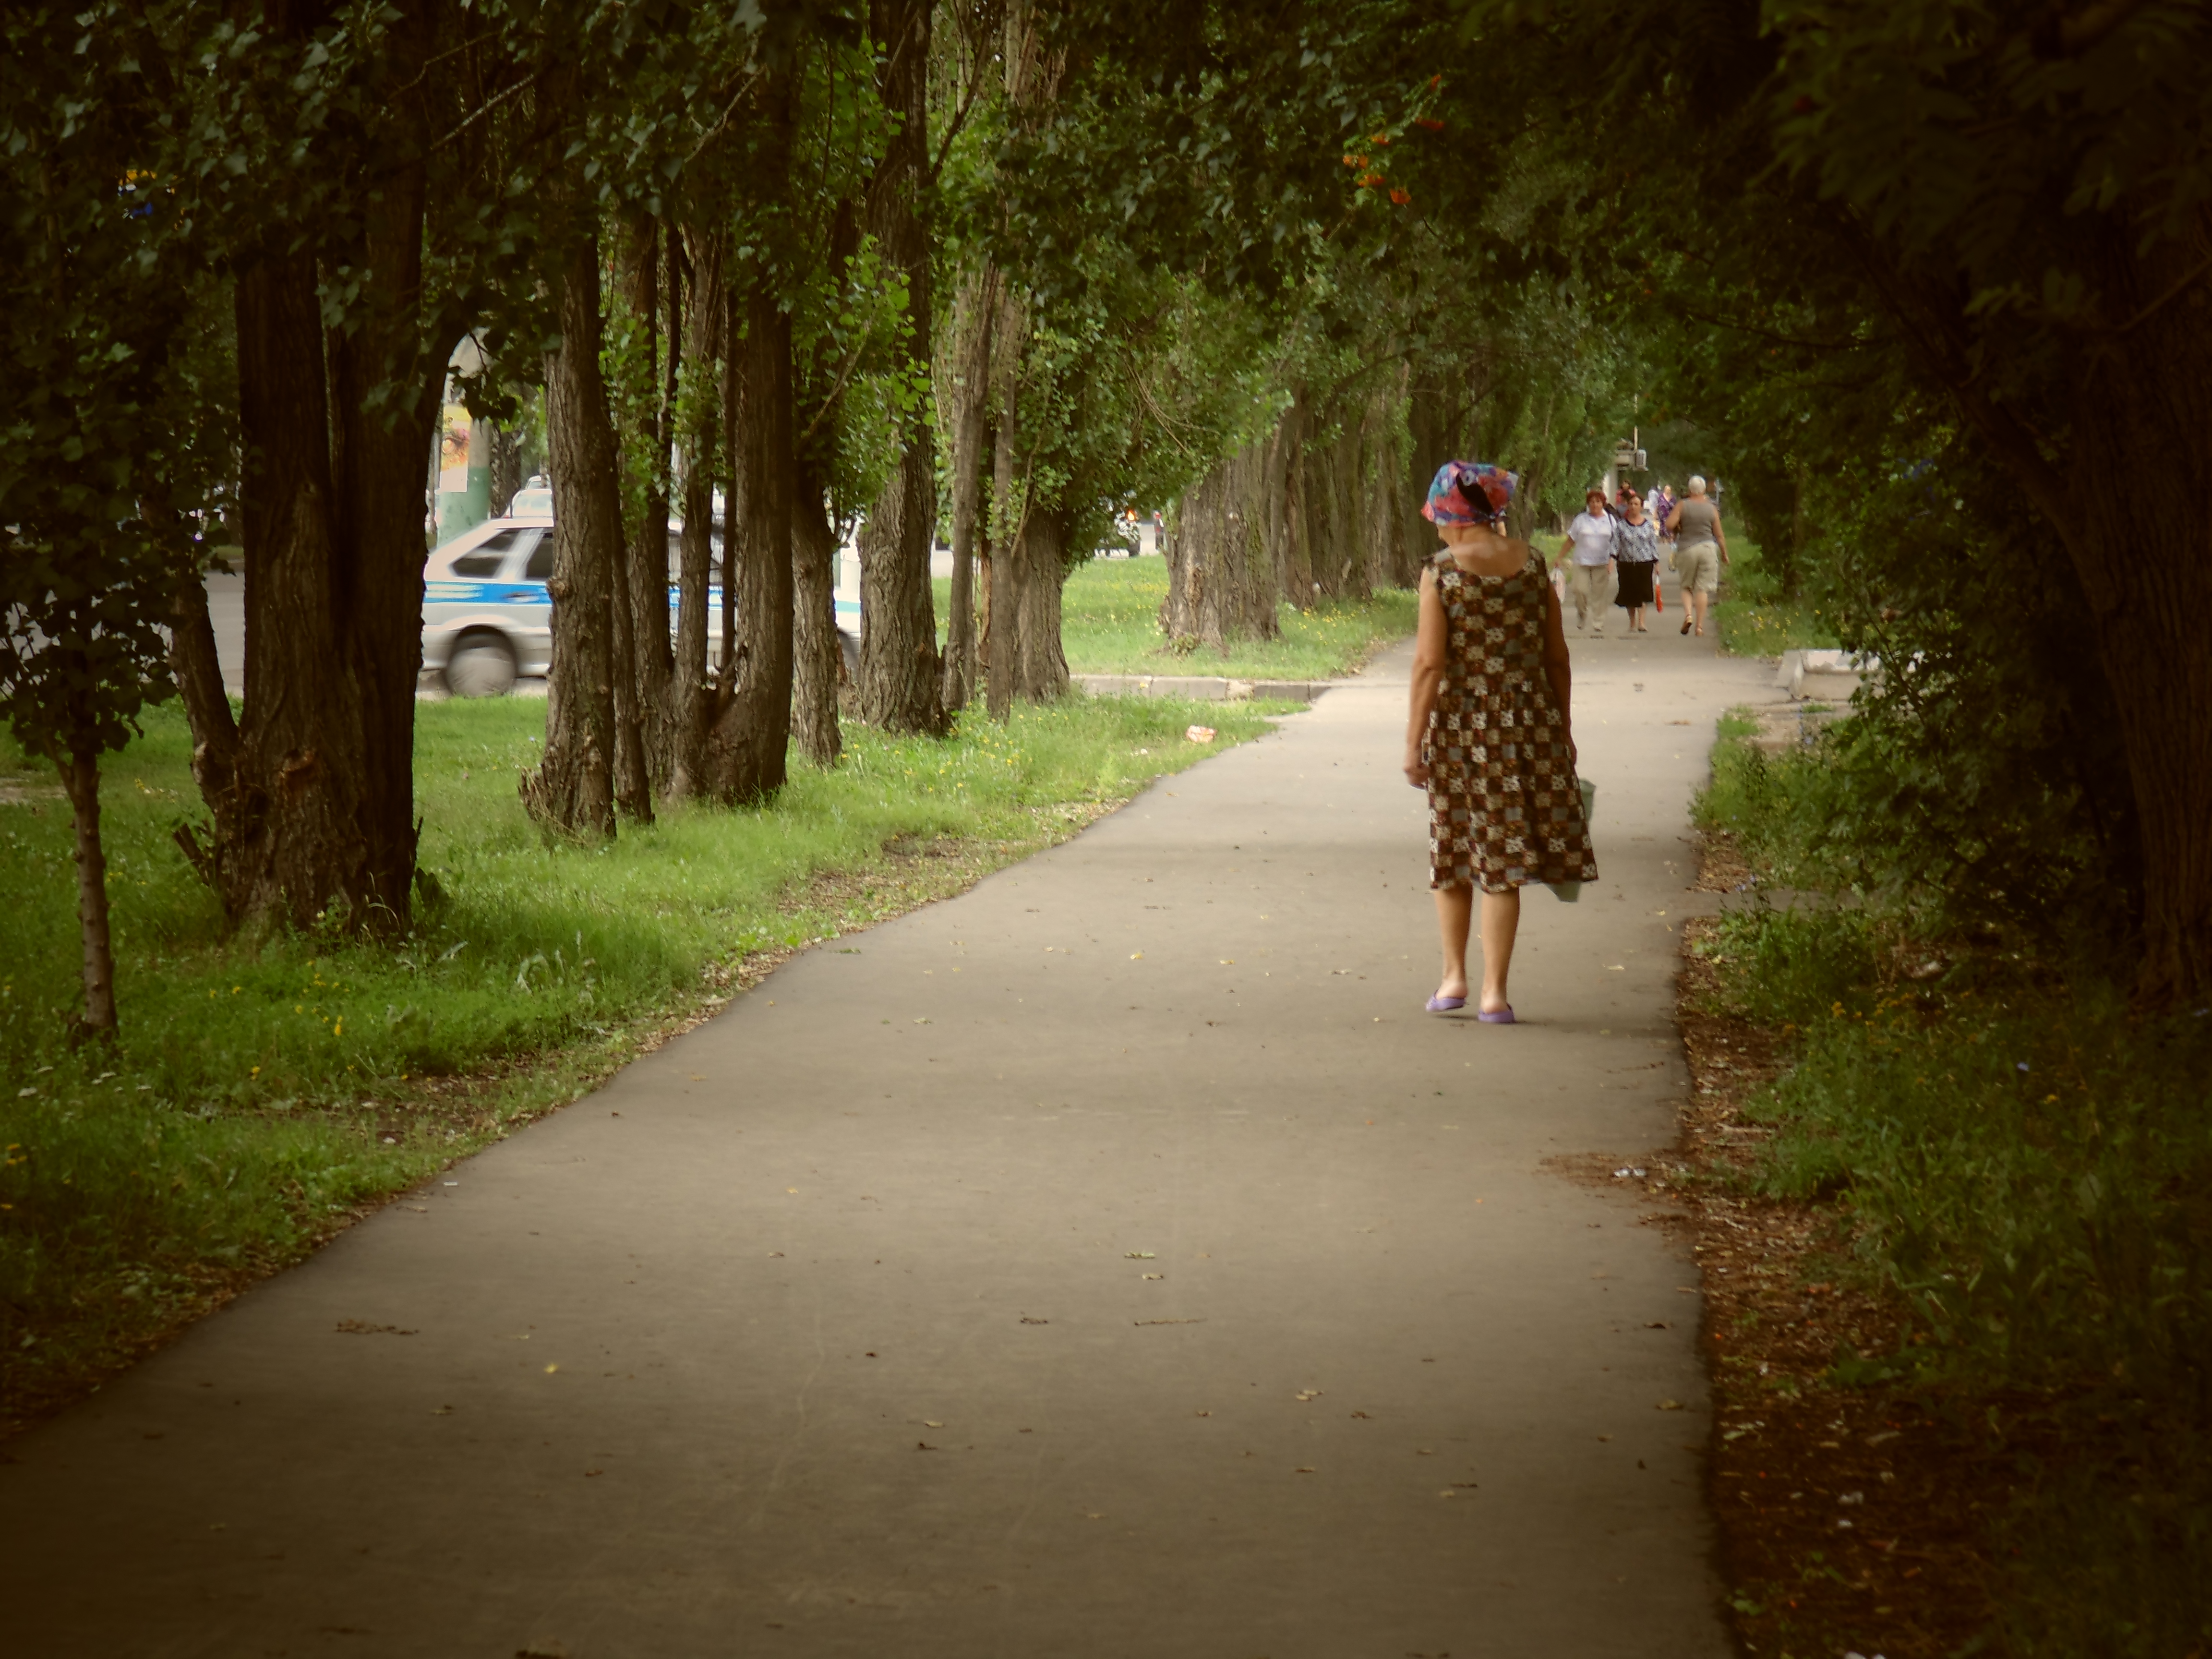
road, asphalt, trees, people, walk, grass, nature, tree, path, infrastructure, sky, photography, girl, plant, walking, morning, sunlight, landscape, shadow, recreation